Diffuse Infrared Background Experiment

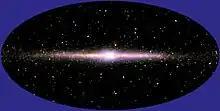
"Near-infrared sky as seen by the DIRBE. Data at 1.25, 2.2, and 3.5 μm wavelengths are represented respectively as blue, green and red colors" - NASA

The Cosmic Background Explorer (COBE) mission was launched in November 1989. The spacecraft contained liquid helium that cooled the DIRBE instrument to below 2K to allow it to image in the infrared wavelengths. Primary observation started December 11, 1989 and ran until September 21, 1990, when the liquid helium ran out. After that date only observations in the 1.25 to 4.9 micrometer bands could be carried out, at about 20% of original sensitivity.